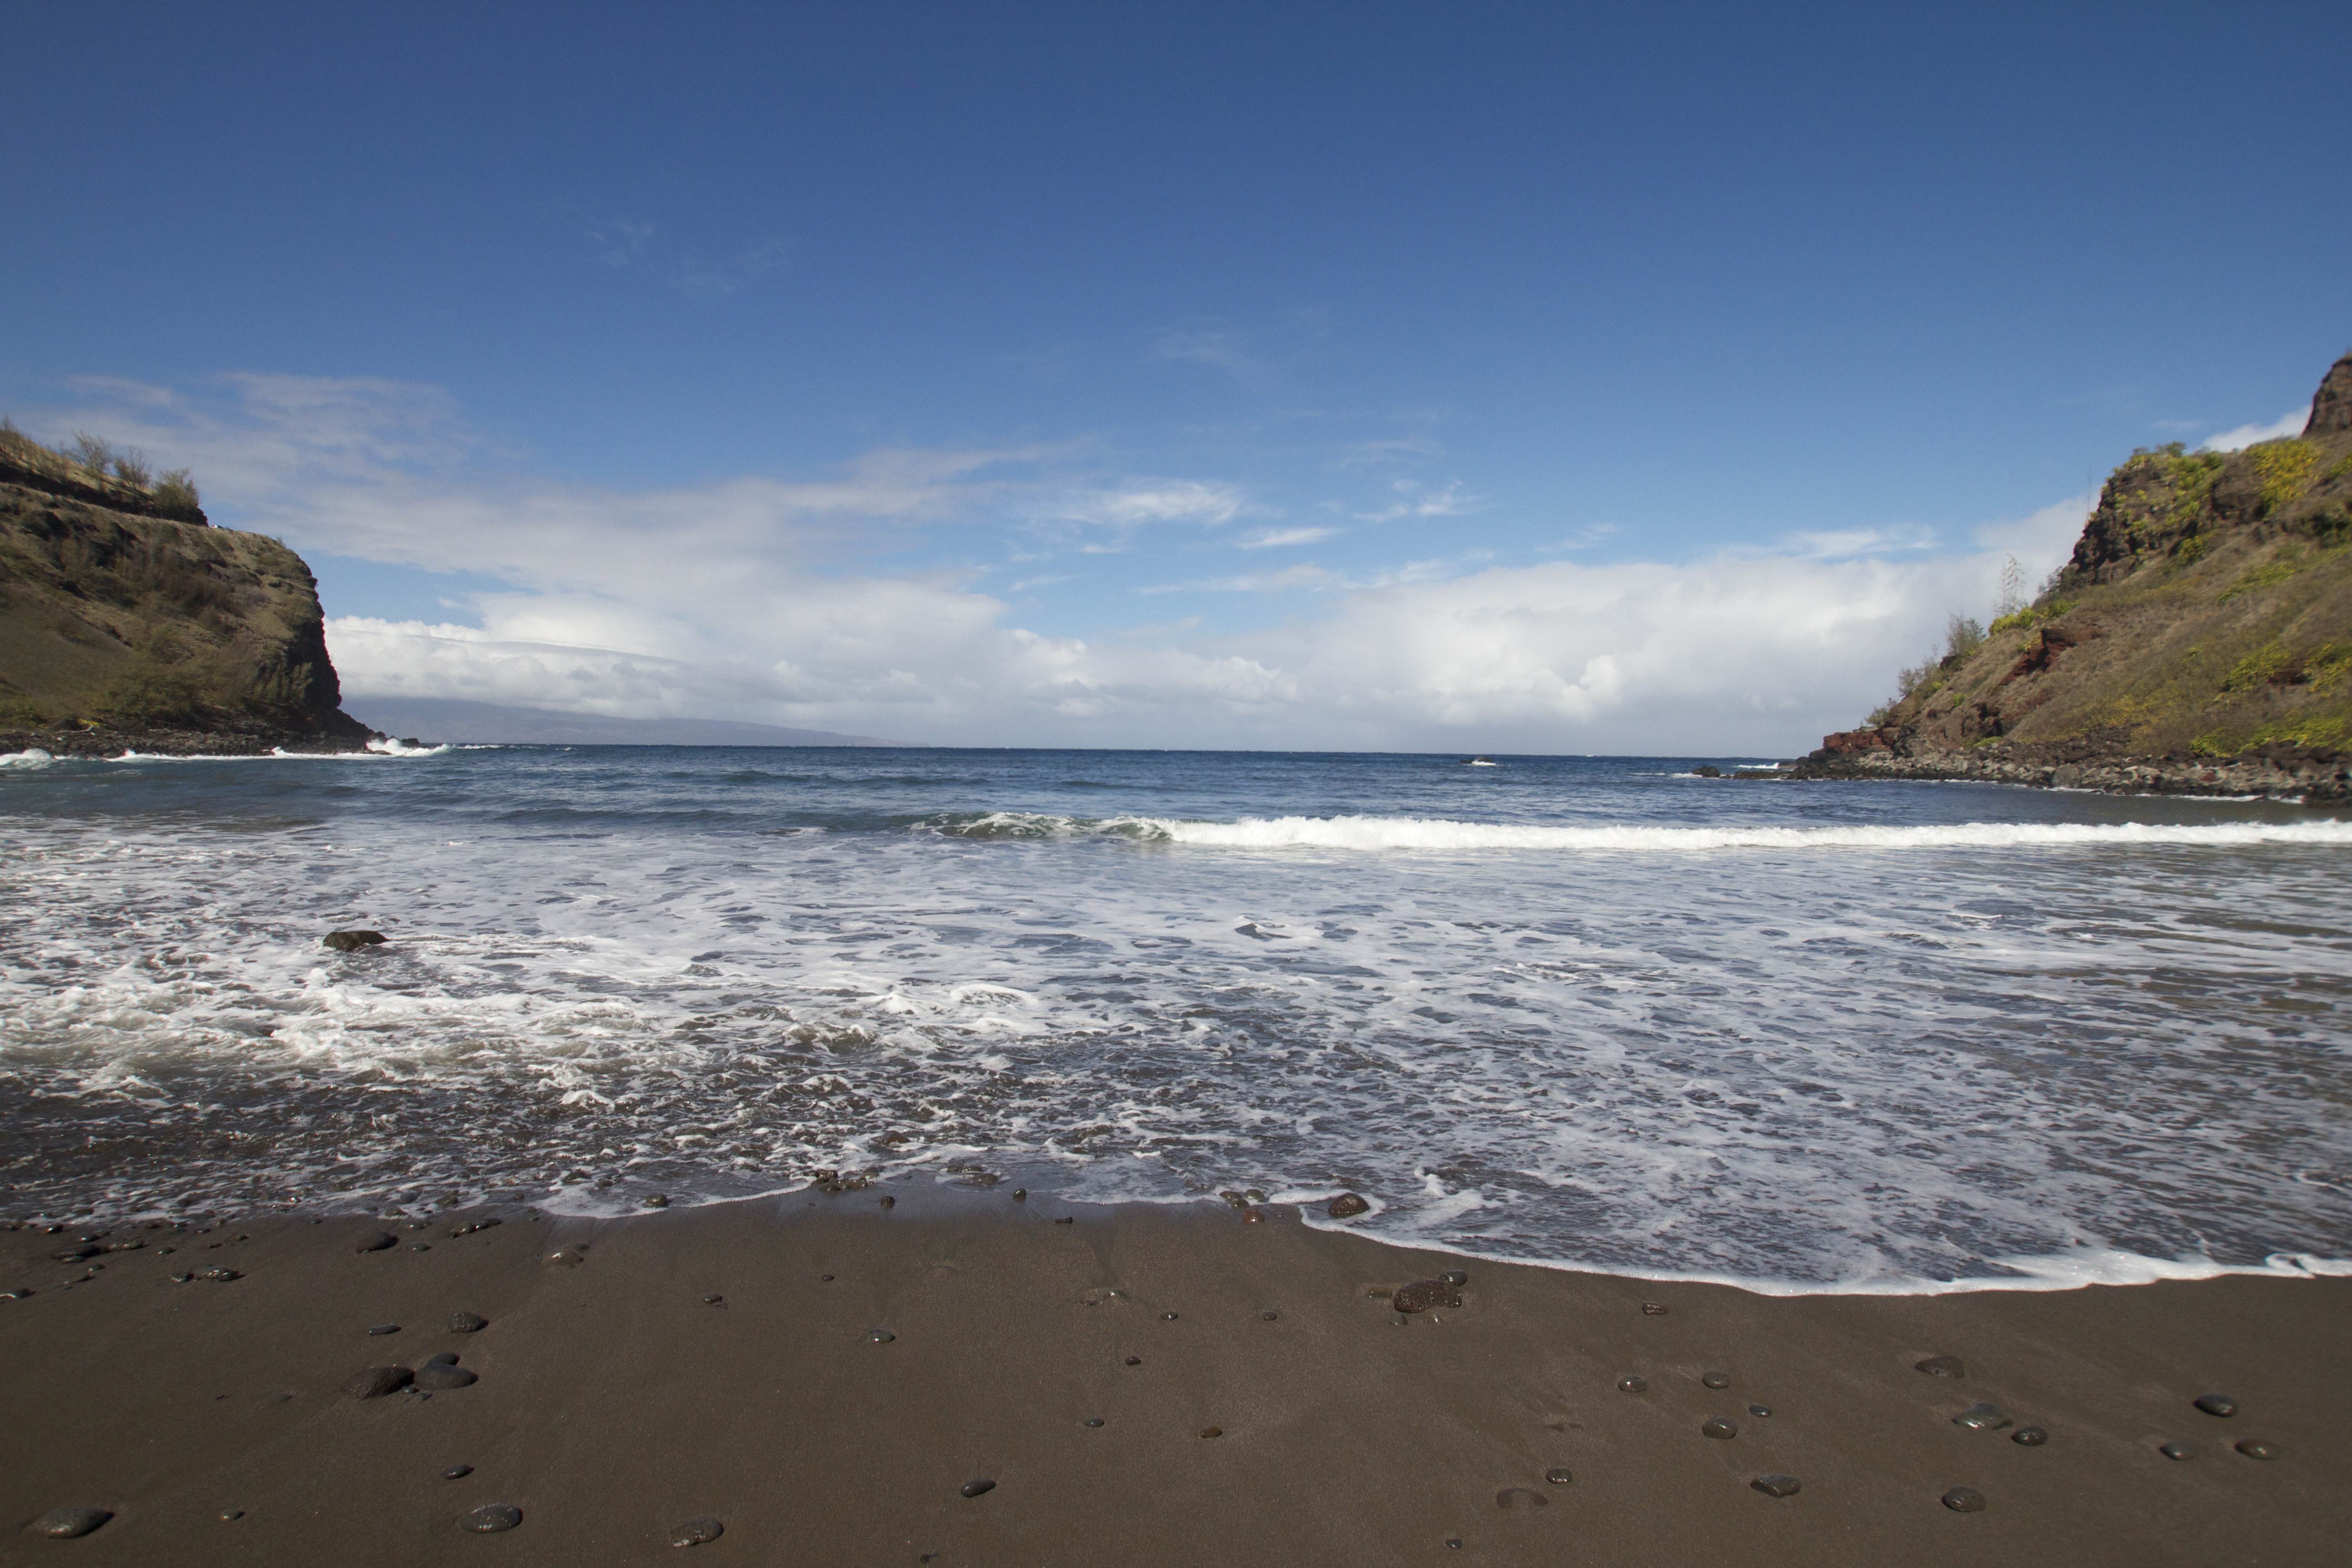
beach, sea, coast, sand, rock, ocean, horizon, shore, wave, vacation, shoreline, cliff, cove, tropical, bay, island, hawaii, terrain, body of water, maui, cape, wind wave